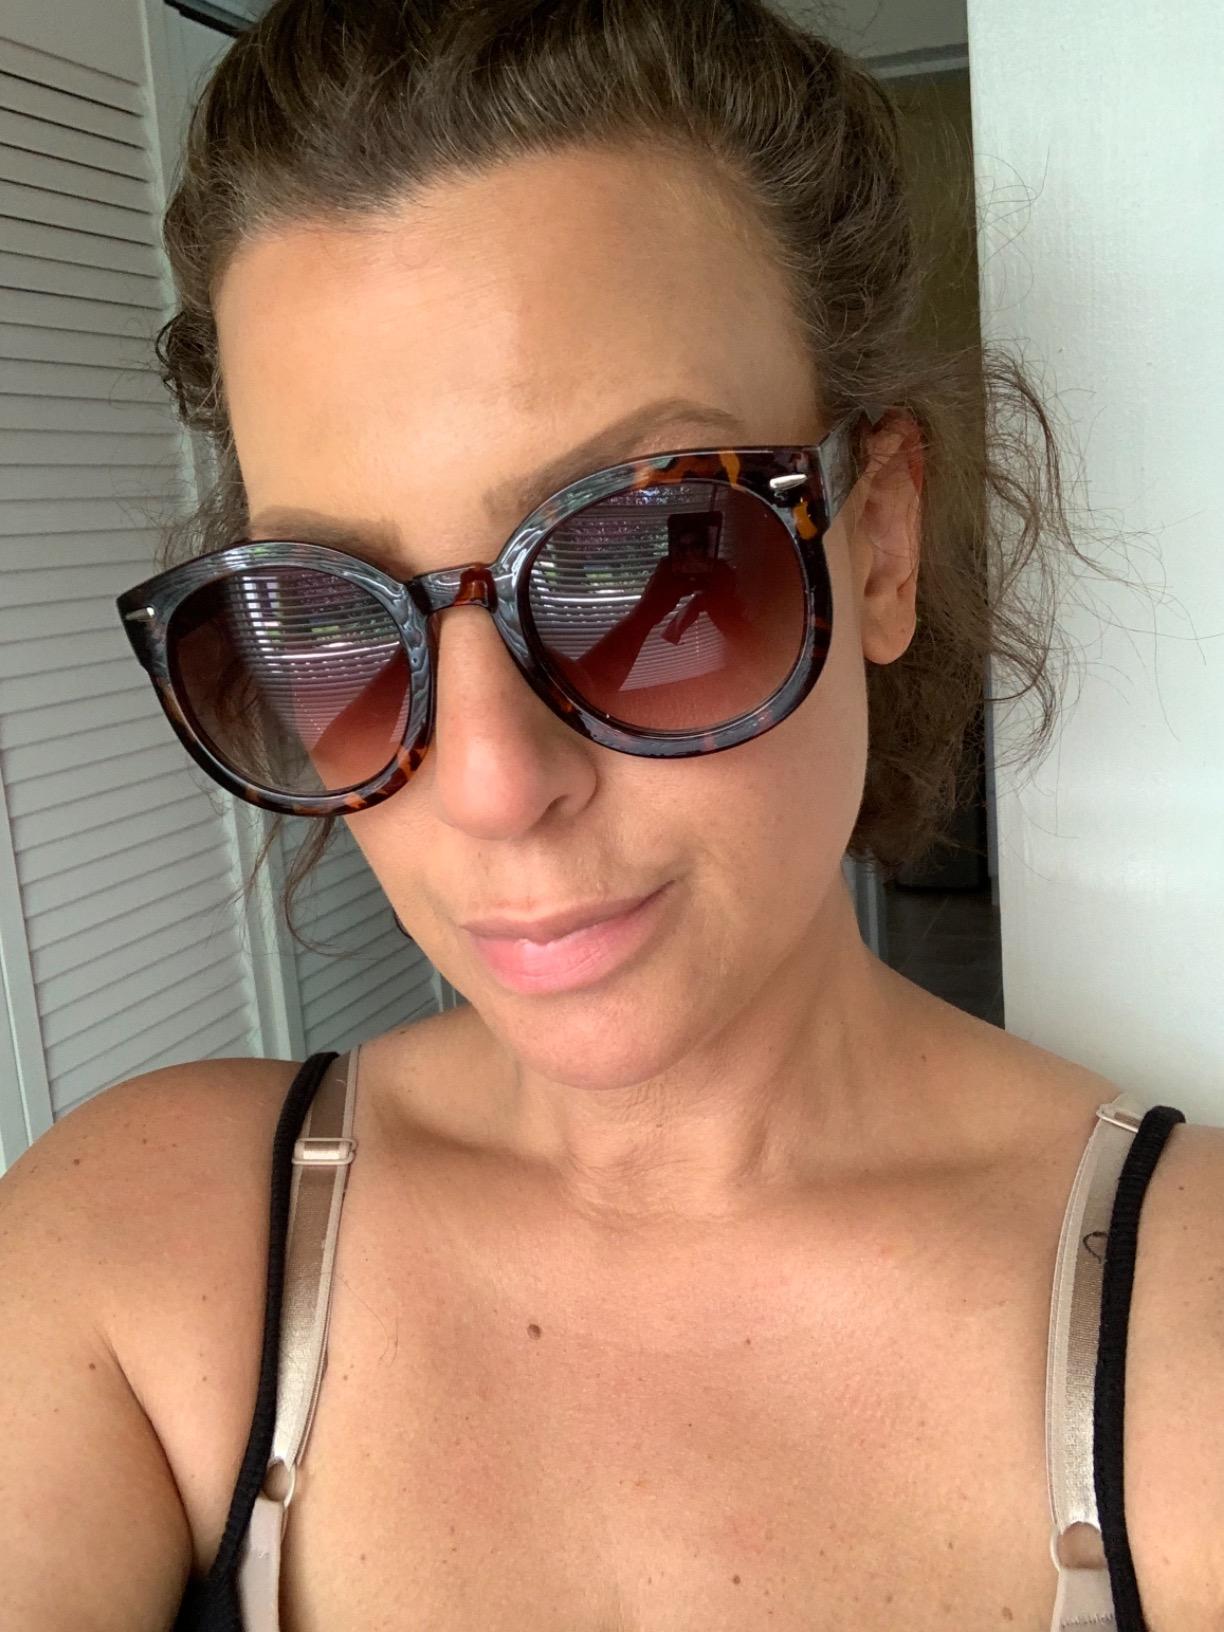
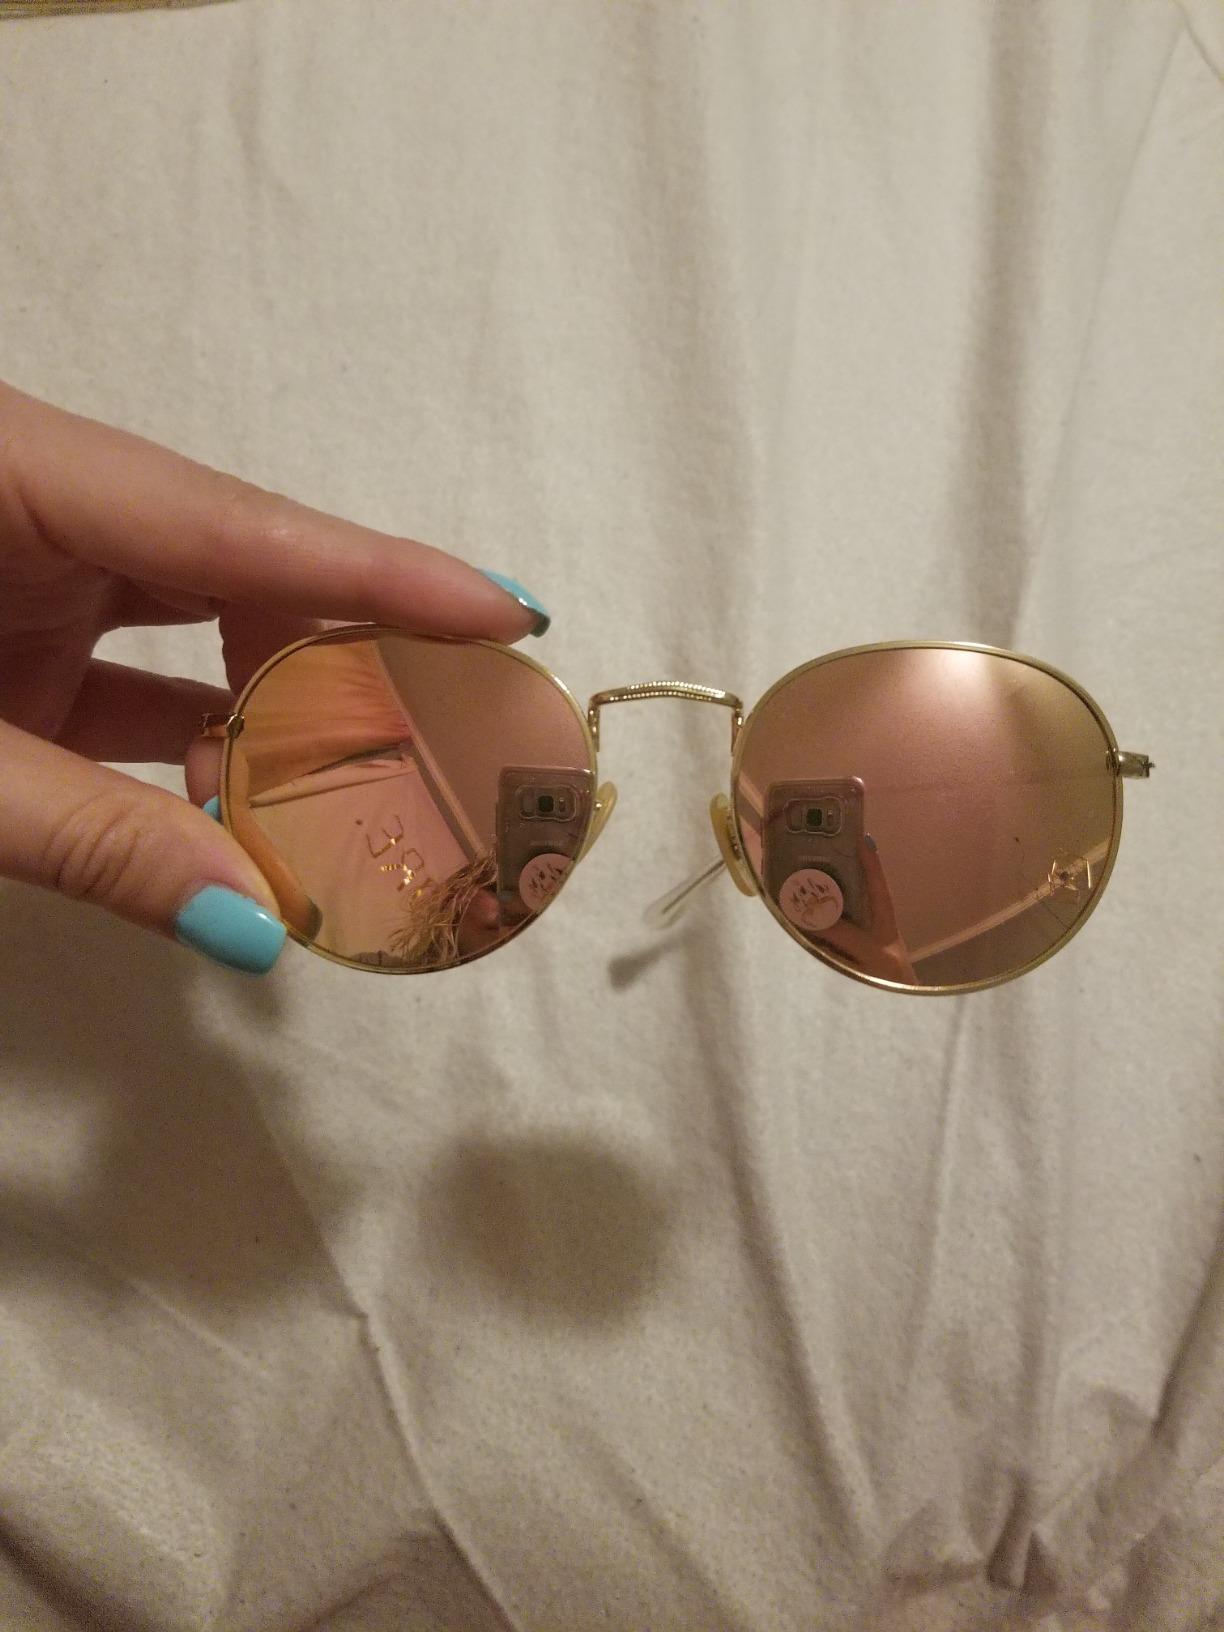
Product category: accessories_sunglasses
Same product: no